Merpati Nusantara Airlines

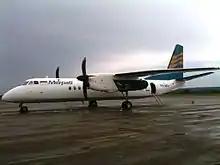
Merpati's MA60, PK-MZJ parked at El Tari Airport, Kupang, in January 2011

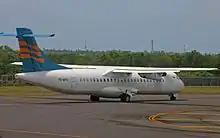
As of 2011, Merpati no longer operates the ATR 72-200 since the arrival of its newer MA60.

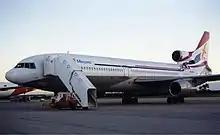
Merpati Lockheed L-1011 TriStar at Perth Airport (late 1990s).

In 2012, Merpati announced that it would take delivery of Airbus A320 aircraft in 2014 but, due to cash problems, this proposal was abandoned. Through a restructuring plan and government cash injection, Merpati hoped to relaunch its operations by the end of 2017 or early 2018, most likely using Boeing 737-700 or Boeing 737-800 aircraft. However, this plan was aborted as the airline decided to order other aircraft types instead.